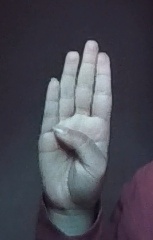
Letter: kaaf